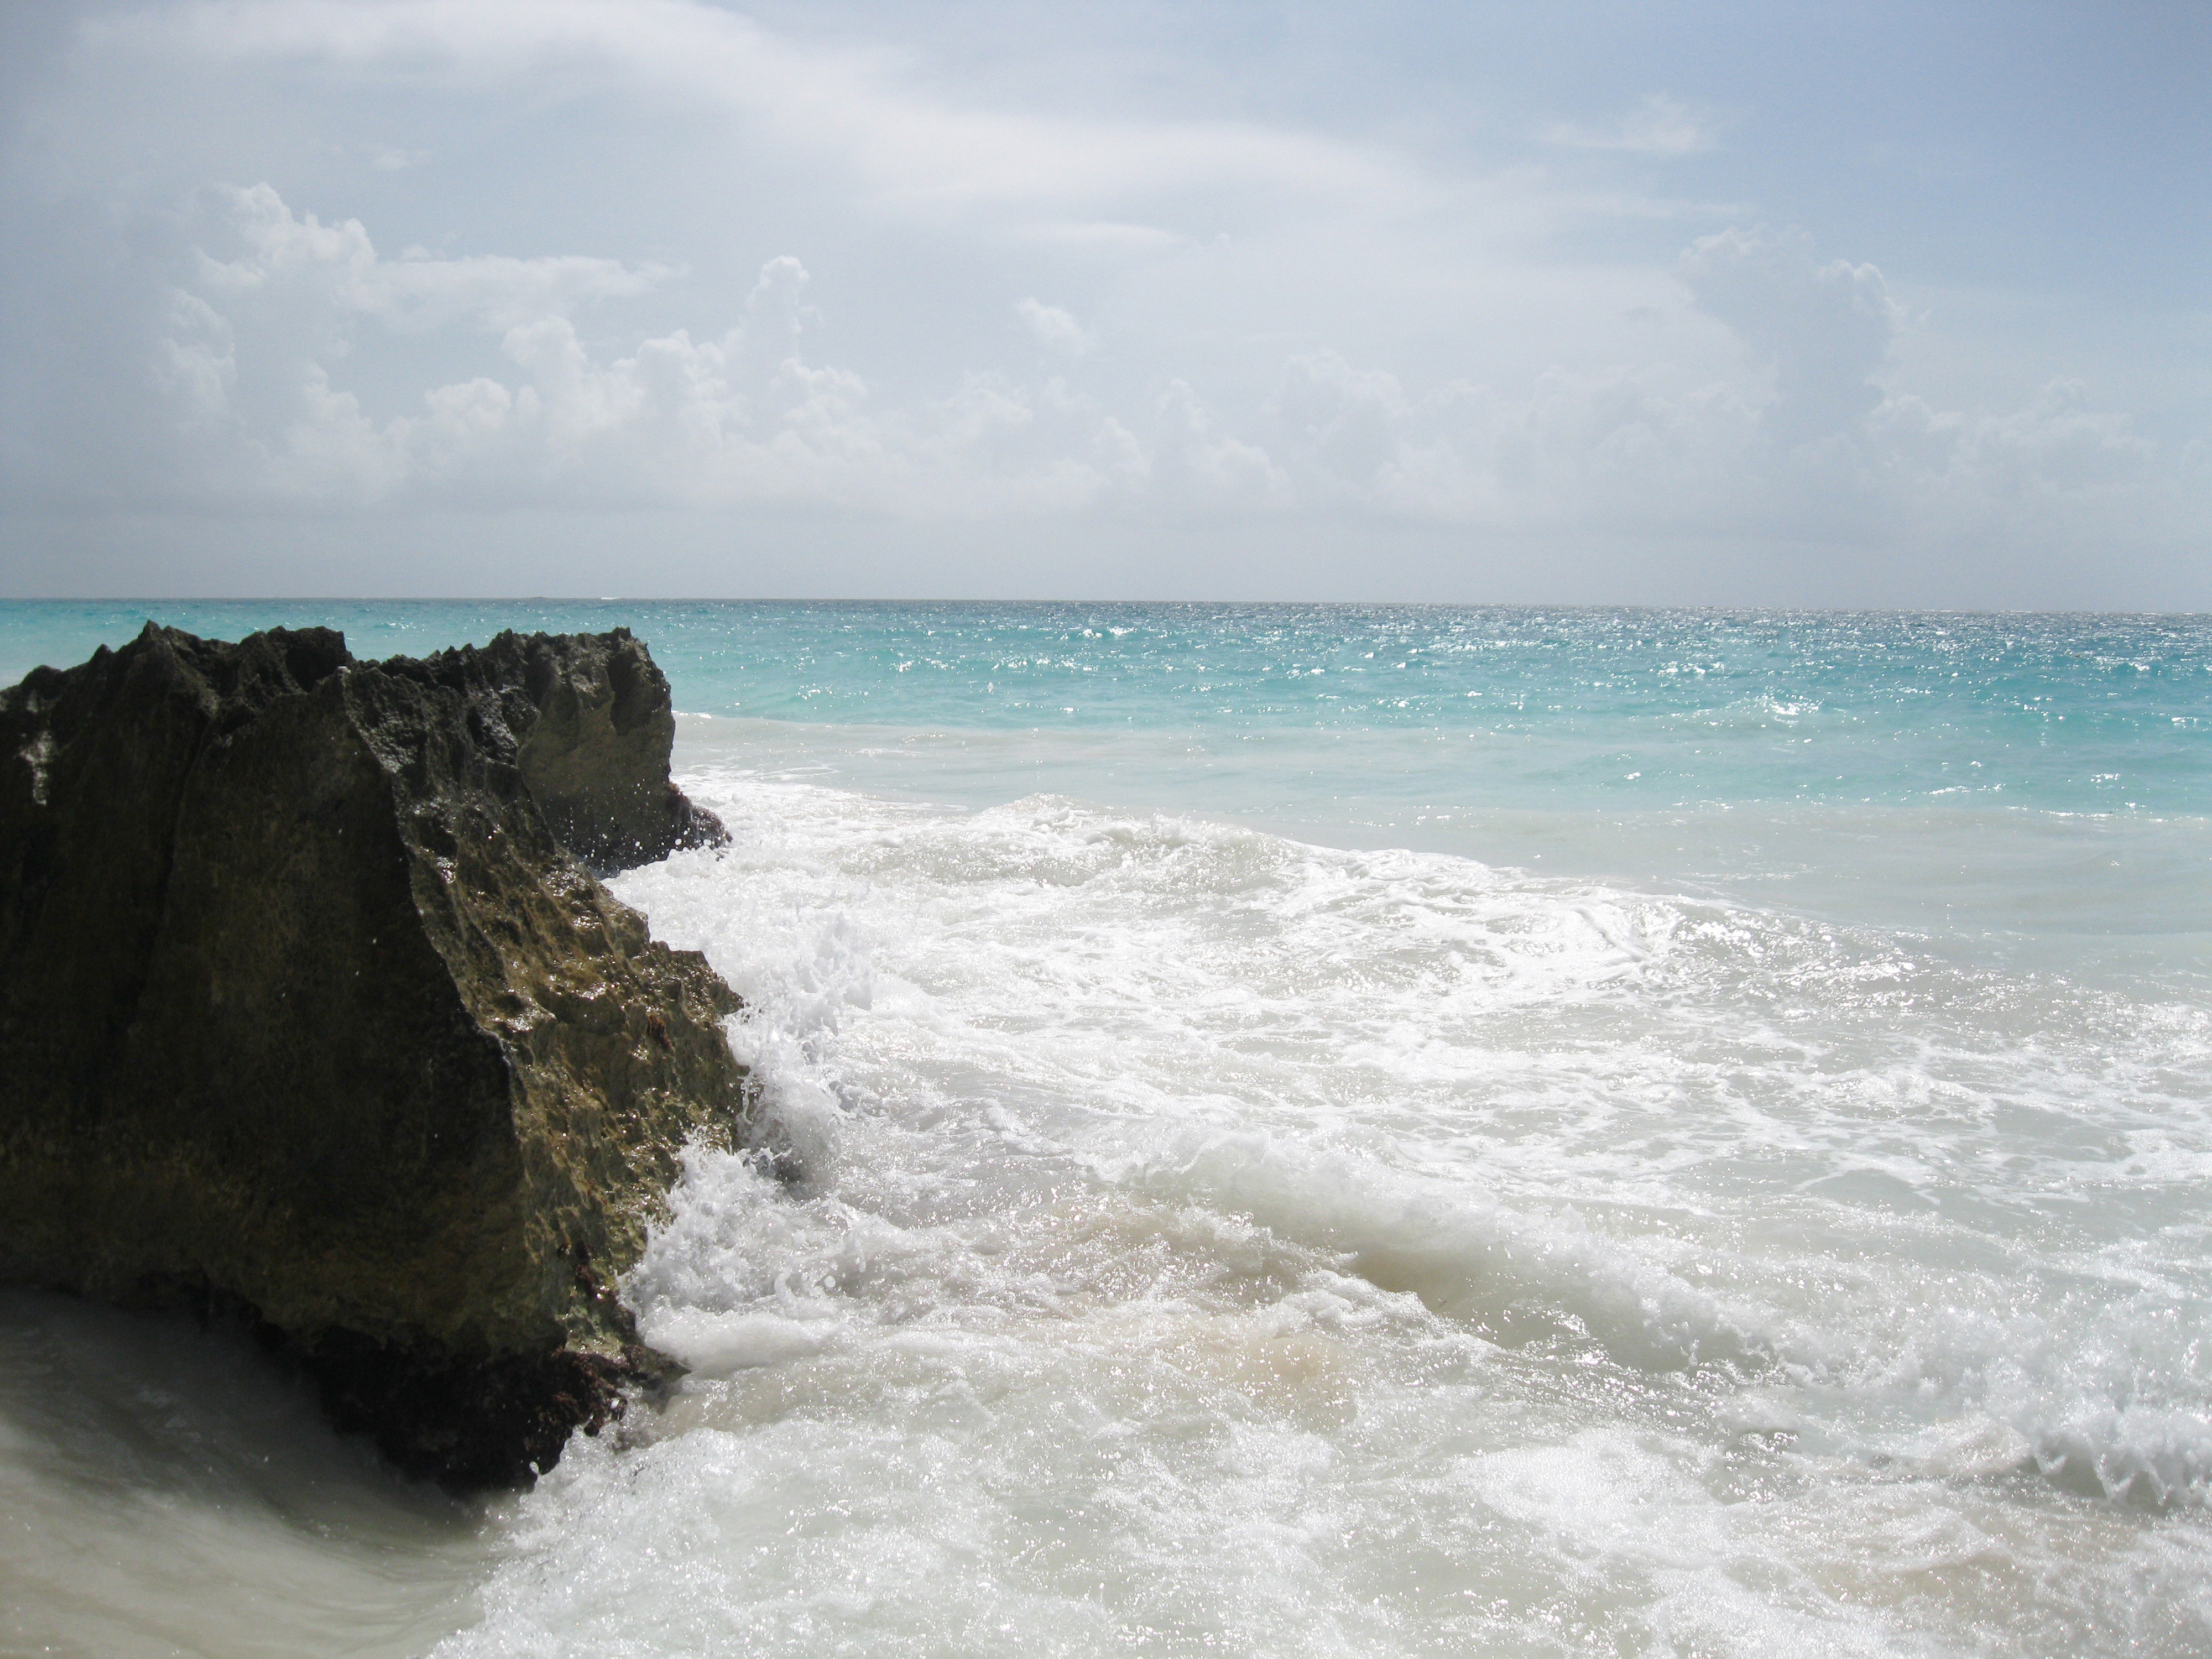
body of water, sea, wave, ocean, coast, shore, wind wave, water, coastal and oceanic landforms, beach, water resources, tropics, caribbean, tide, rock, sky, bight, promontory, cliff, headland, watercourse, klippe, bay, terrain, landscape, horizon, vacation